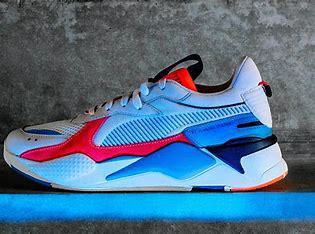
Brand: Puma
Model: Rs